ITC Officina

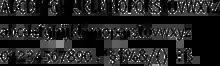
"ITC Officina Sans"

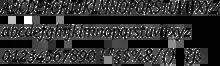
"ITC Officina Sans Italic"

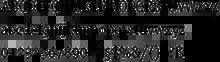
"ITC Officina Serif"

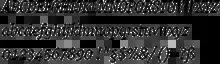
"ITC Officina Serif Italic"

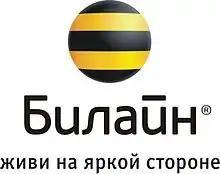
Typeface in Beeline

ITC Officina is a font superfamily designed by Erik Spiekermann and released in 1990. It consists of ITC Officina Sans, ITC Officina Serif and ITC Officina Display, with bold, italic, and small-caps variations of each.